Poland at the 2010 Winter Olympics

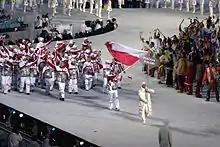
The athletes entering the stadium during the opening ceremonies.

Paulina Bobak was a member of the biathlon team, but did not participate in any event.